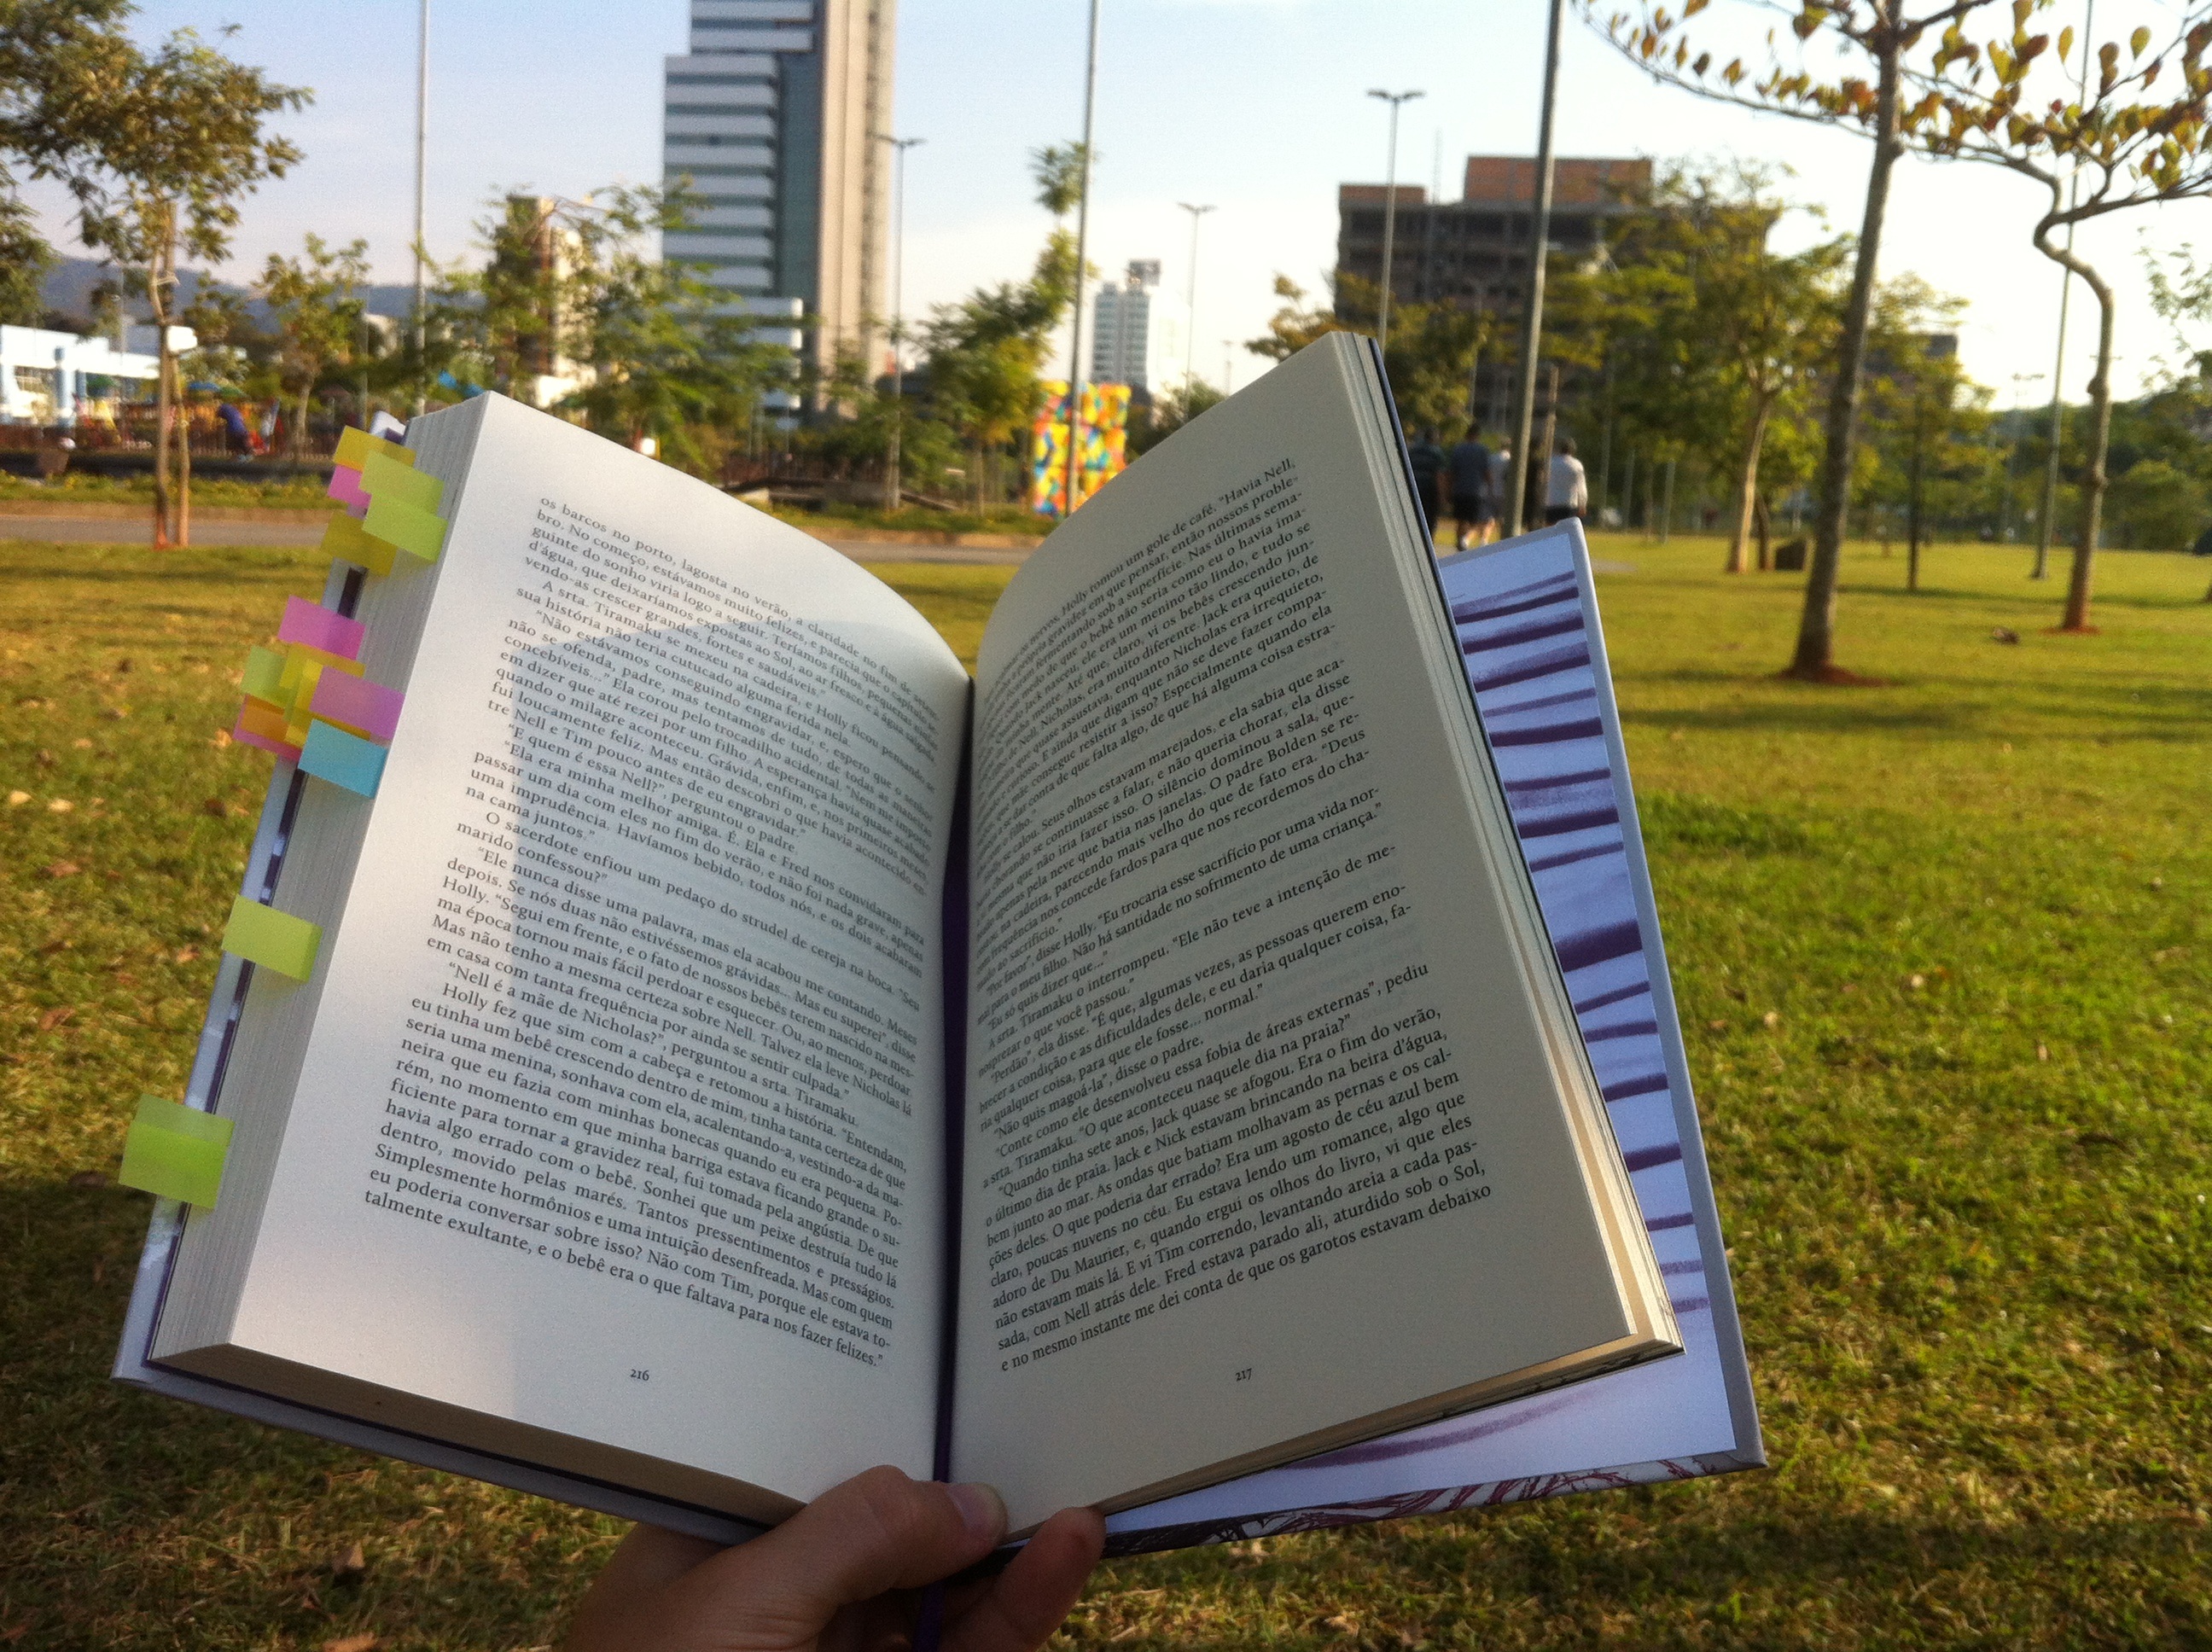
book, read, advertising, reading, monument, reader, community, park, sunday, memorial, relaxation, loneliness, sol